Die Hard 2

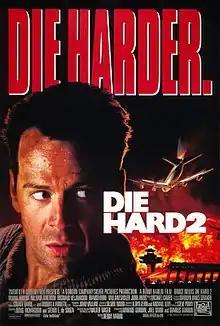
Theatrical release poster

Die Hard 2 (also known by its tagline Die Harder or Die Hard 2: Die Harder) is a 1990 American action film directed by Renny Harlin, written by Steven E. de Souza and Doug Richardson, co-produced by Joel Silver, and starring Bruce Willis as John McClane alongside Bonnie Bedelia, William Sadler, Art Evans, William Atherton, Franco Nero, Dennis Franz, Fred Thompson, John Amos, and Reginald VelJohnson. The sequel to "Die Hard" (1988) and the second installment in the "Die Hard" film series, the film was released on July 4, 1990, in the United States.